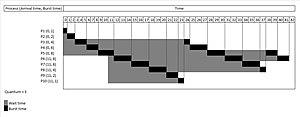
Le tourniquet est un algorithme d'ordonnancement courant dans les systèmes d'exploitation et est adapté aux systèmes travaillant en temps partagés.